The Living Room

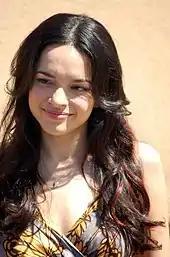
Norah Jones performed at the 10th anniversary celebration of the Living Room.

This music venue has been called "an incubator of talent," and has been described as "a much mellower and tidier successor to CBGB." Some considered The Living Room as The Bottom Line of the "small bankroll" live rock venues. Other comparable venues include The Saint in Asbury Park, New Jersey, and The Cellar Door in Georgetown, Washington, D.C. The Living Room's line-up featured four or five singer-songwriters a night, yet the club did not typically charge a cover. It did have a one drink minimum and a recommended $5 donation for the bands.